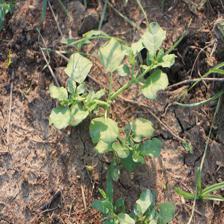
Label: BroadLeafWeed